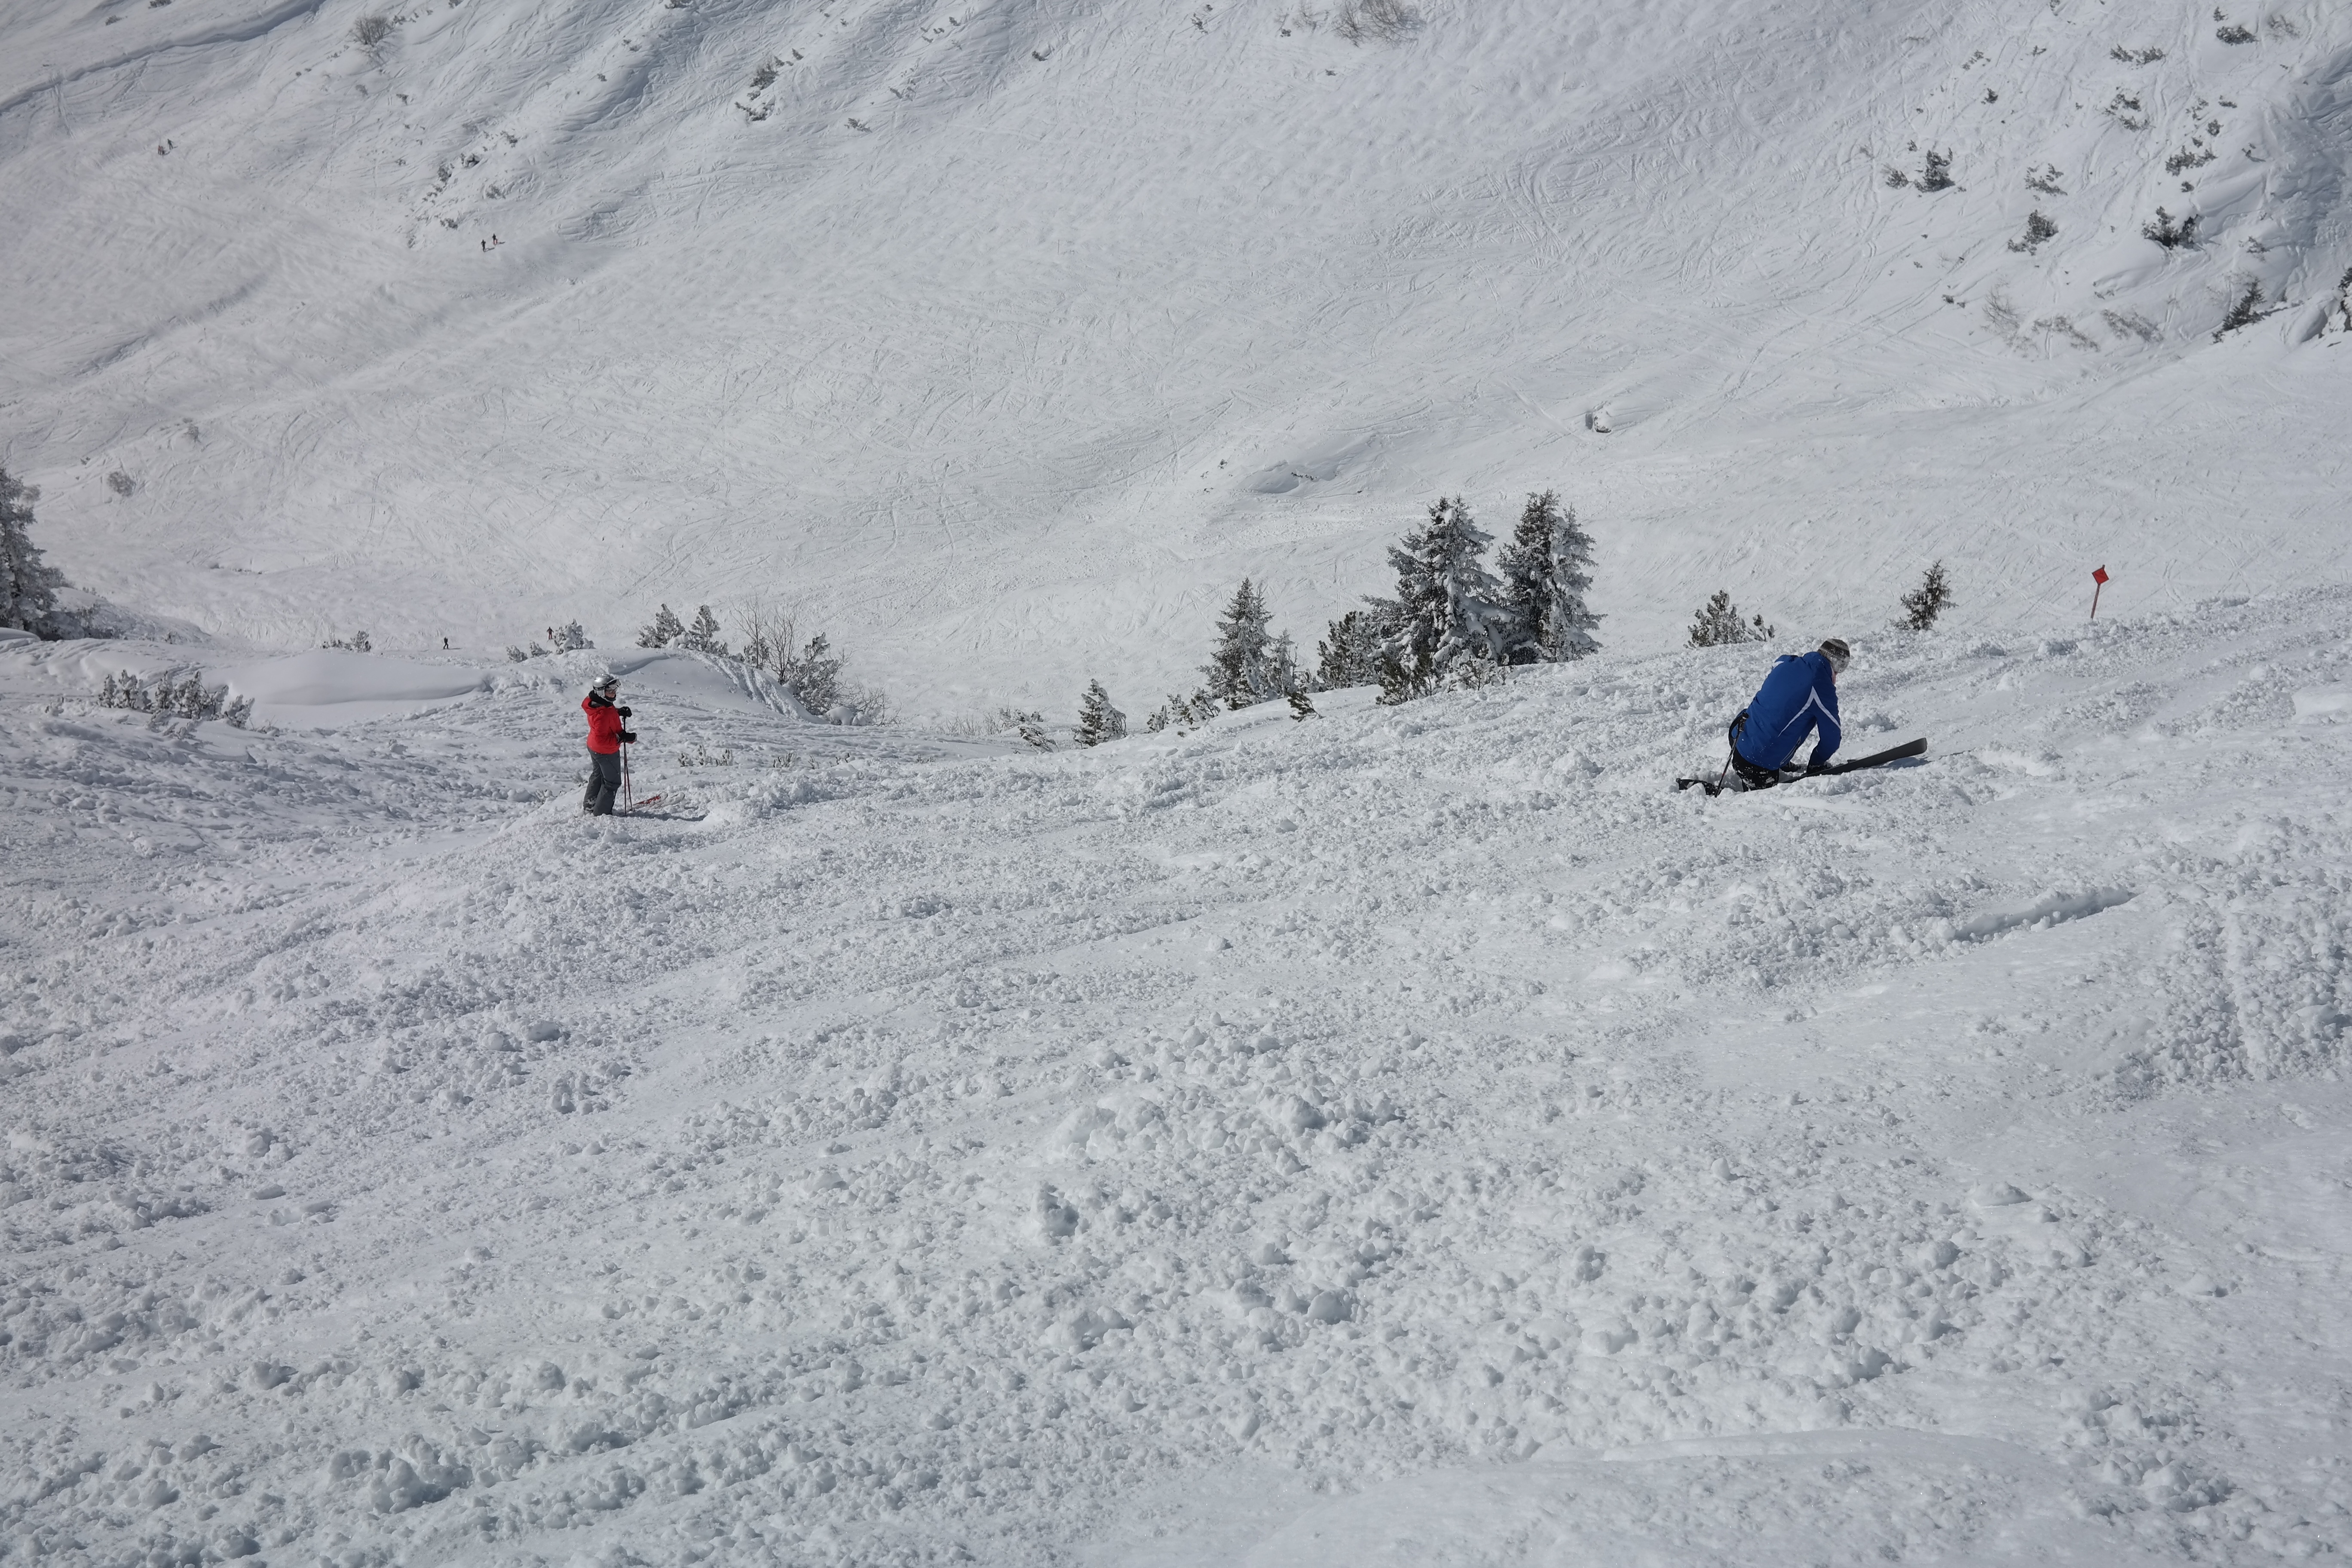
mountain, snow, winter, mountain range, slope, steep, skiing, ridge, sports equipment, winter sport, sports, mountains, downhill, ski, runway, wintry, piste, skier, dangerous, critical, ski area, backcountry skiiing, ski touring, extremely, mountain peaks, arlberg, ski mountaineering, ski equipment, geological phenomenon, telemark skiing